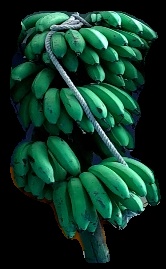
Variety: rasbale
Grade: grade2